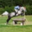
Label: horse